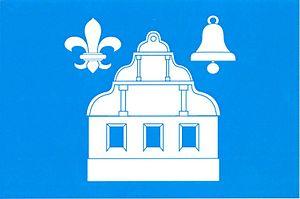
Přechovice est une commune du district de Strakonice, dans la région de Bohême-du-Sud, en République tchèque. Sa population s'élevait à 112 habitants en 2017.